Patlabor: The Movie

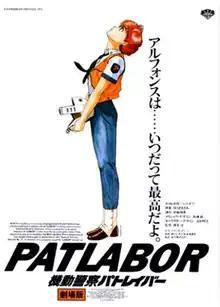
Original theatrical poster

is a 1989 Japanese animated science fiction film directed by Mamoru Oshii and written by Kazunori Itō, with an original story by Headgear. It was produced by Bandai Visual, Tohokushinsha and animated by I.G. Tatsunoko. It is a sequel to "Patlabor: The Early Days" OVA mini-series.